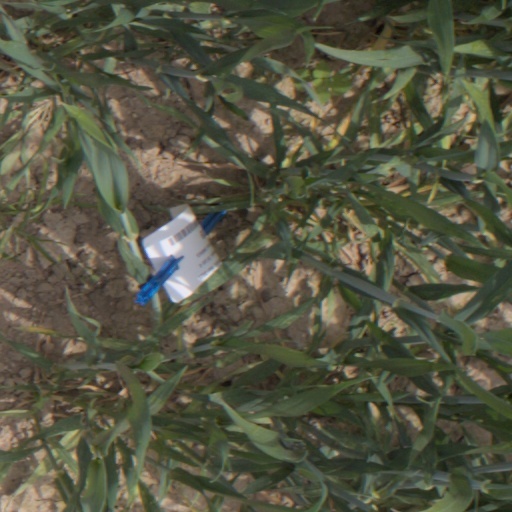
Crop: wheat